Prince Gaetano of Bourbon-Parma

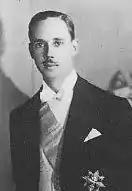

Prince Gaetano of Bourbon-Parma (11 June 1905 – 9 March 1958) was the youngest son of Robert I, the last reigning Duke of Parma and of his second wife Maria Antonia of Portugal. A prince of the House of Bourbon-Parma, he was educated in Austria, France, and Luxembourg. Prince Gaetan fought in the Spanish Civil War where he was wounded six times. In 1940, he enlisted in the U.S. Army, took part in the Normandy landings and made the campaign of France. He died at age 52 in a car accident near Cannes. He left a daughter from his marriage to Princess Margarete of Thurn und Taxis.